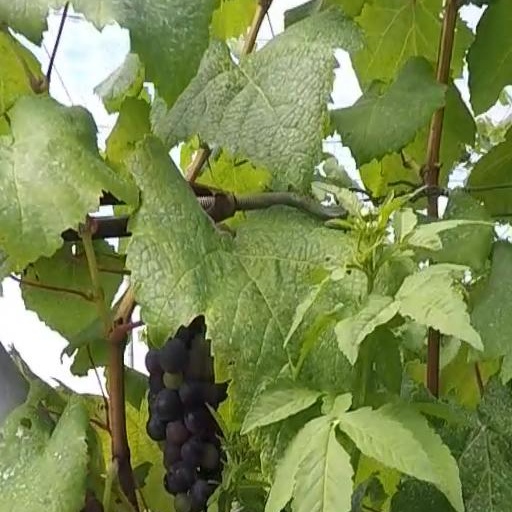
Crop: grape